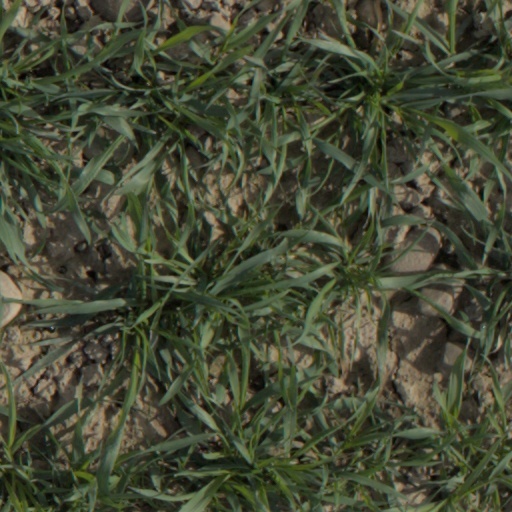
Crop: wheat